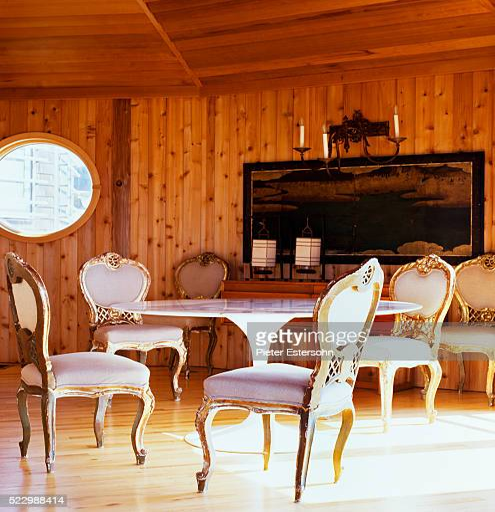
a circular dining table is seen surrounded with chairs in the house